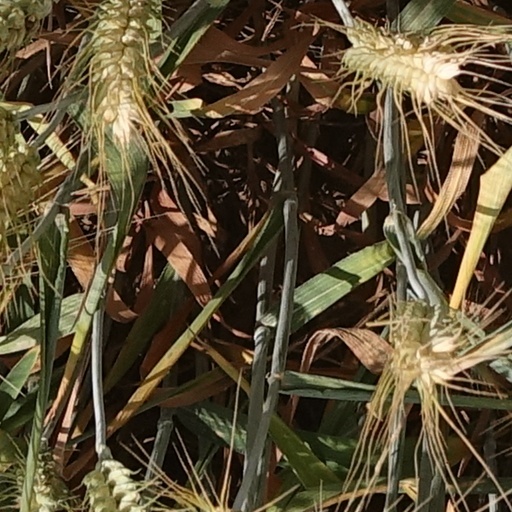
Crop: wheat